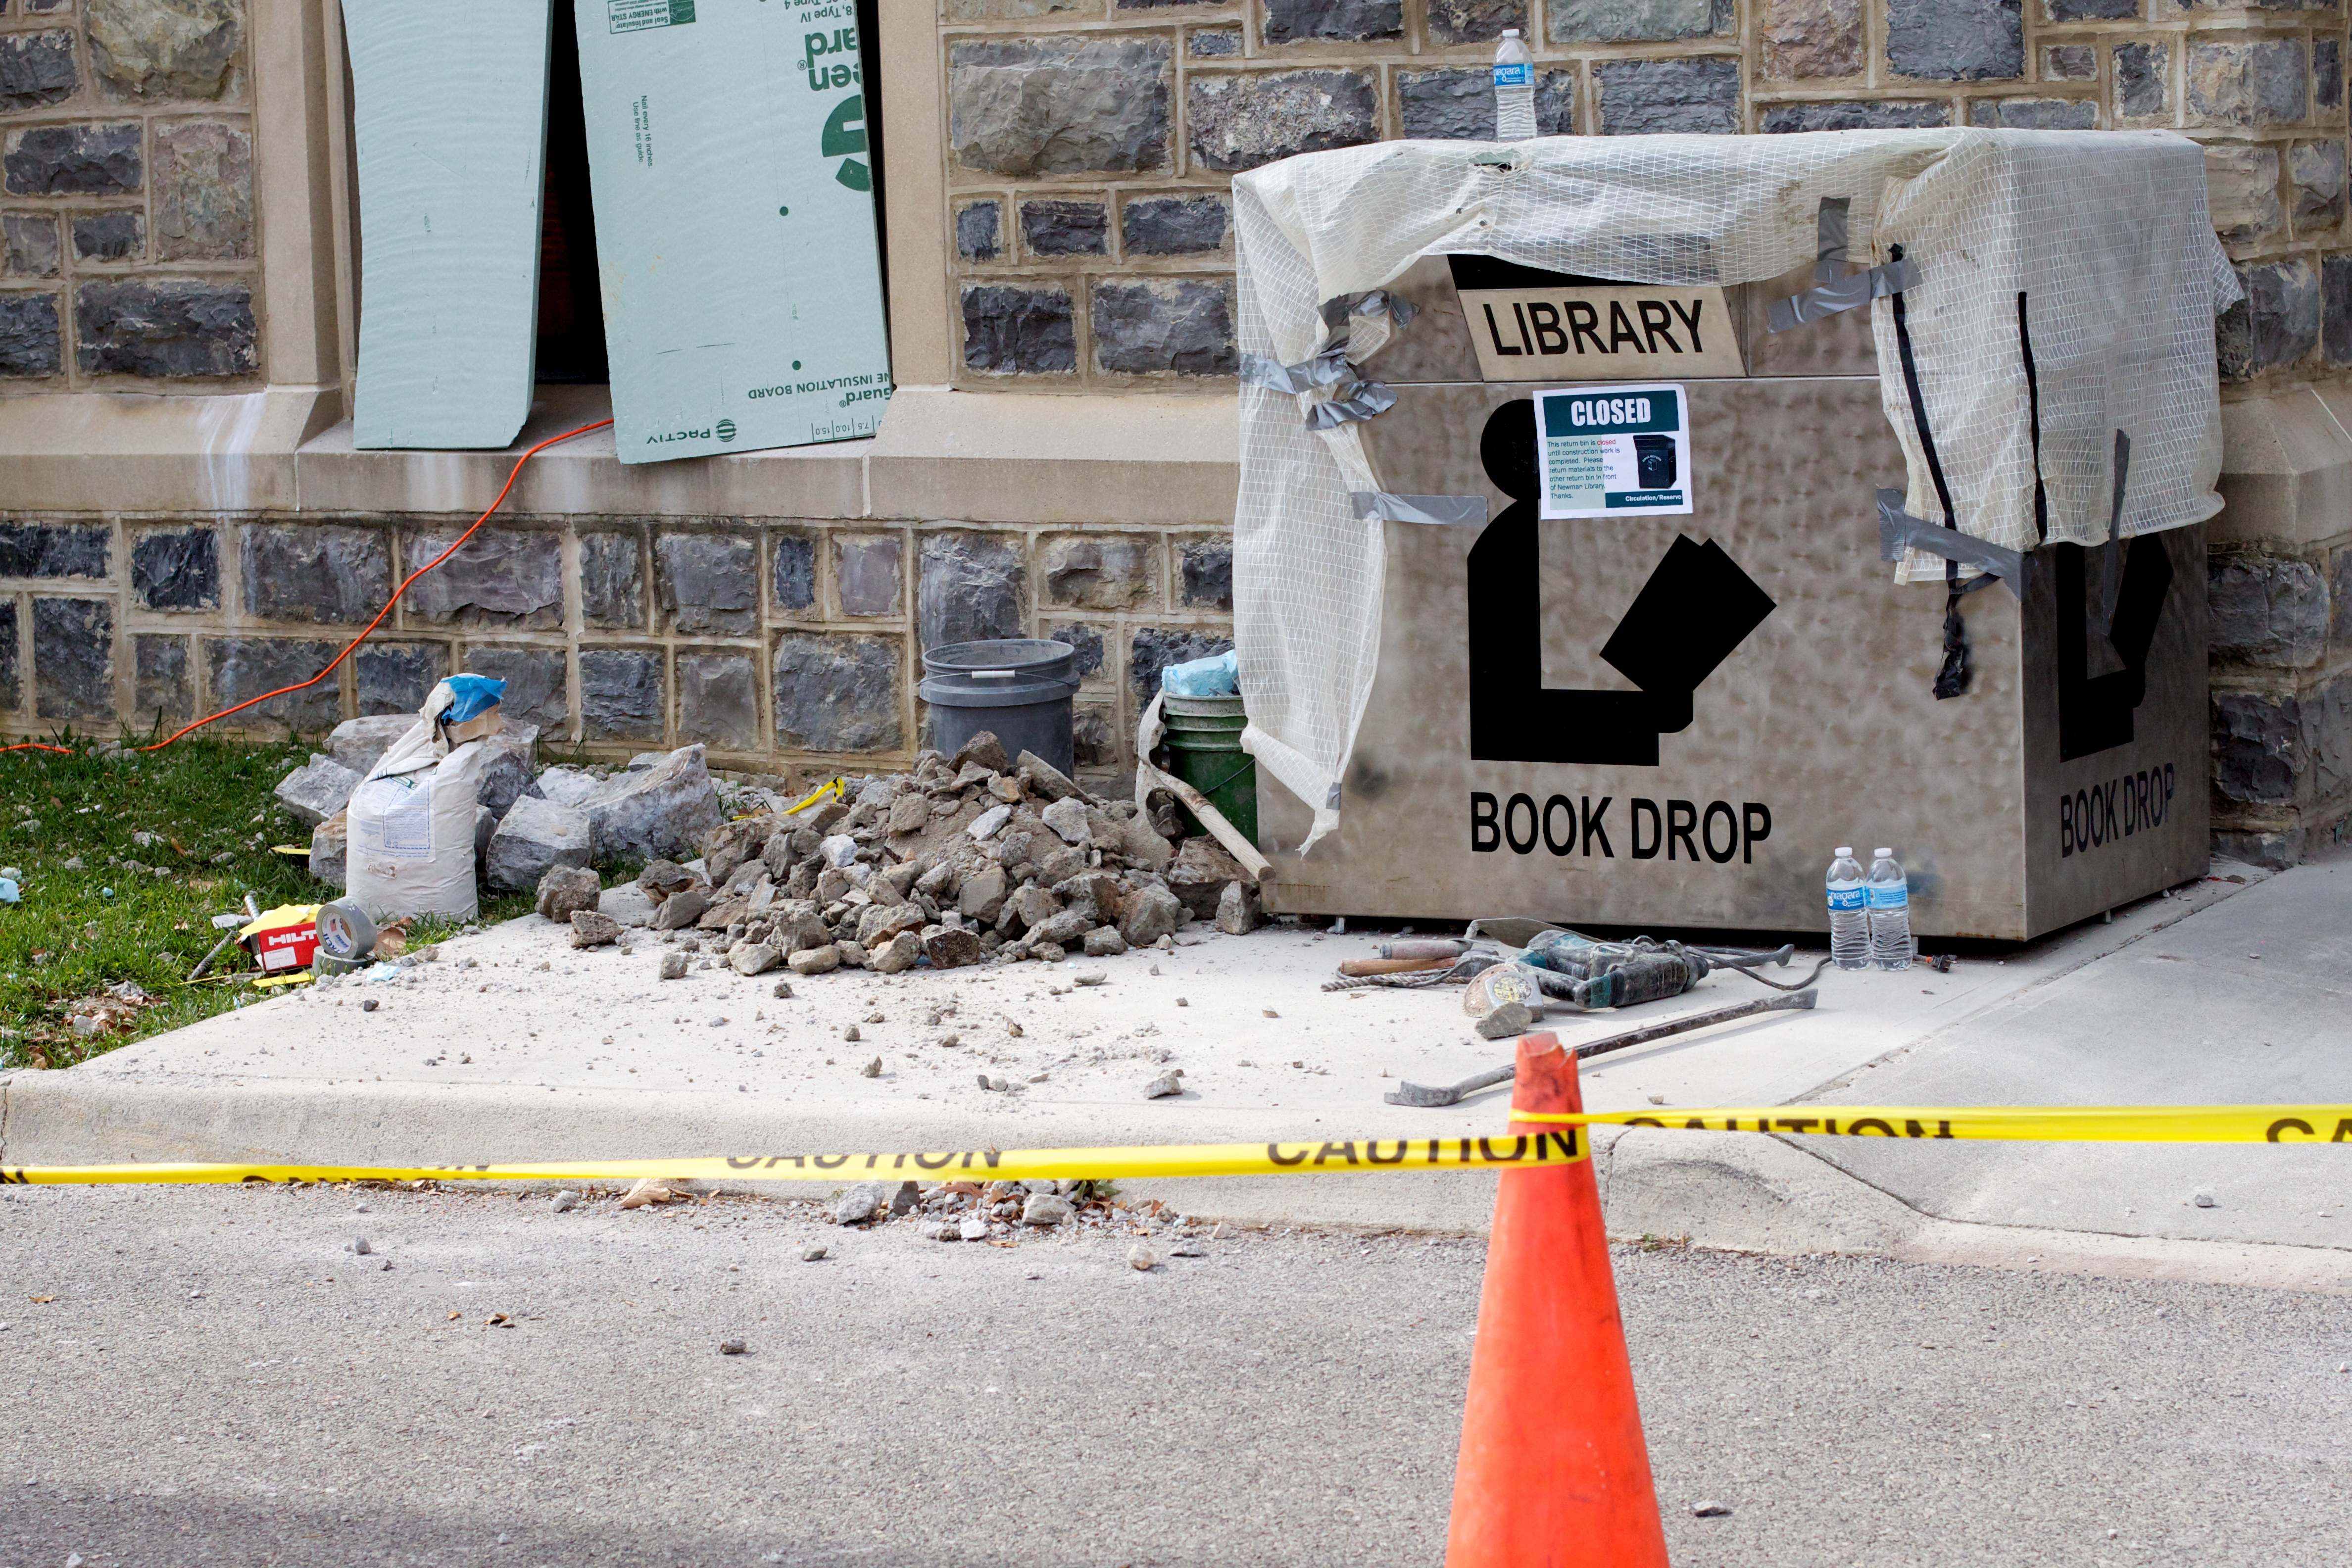
waste, odyssey